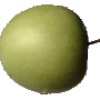
Label: Apple Granny Smith 1